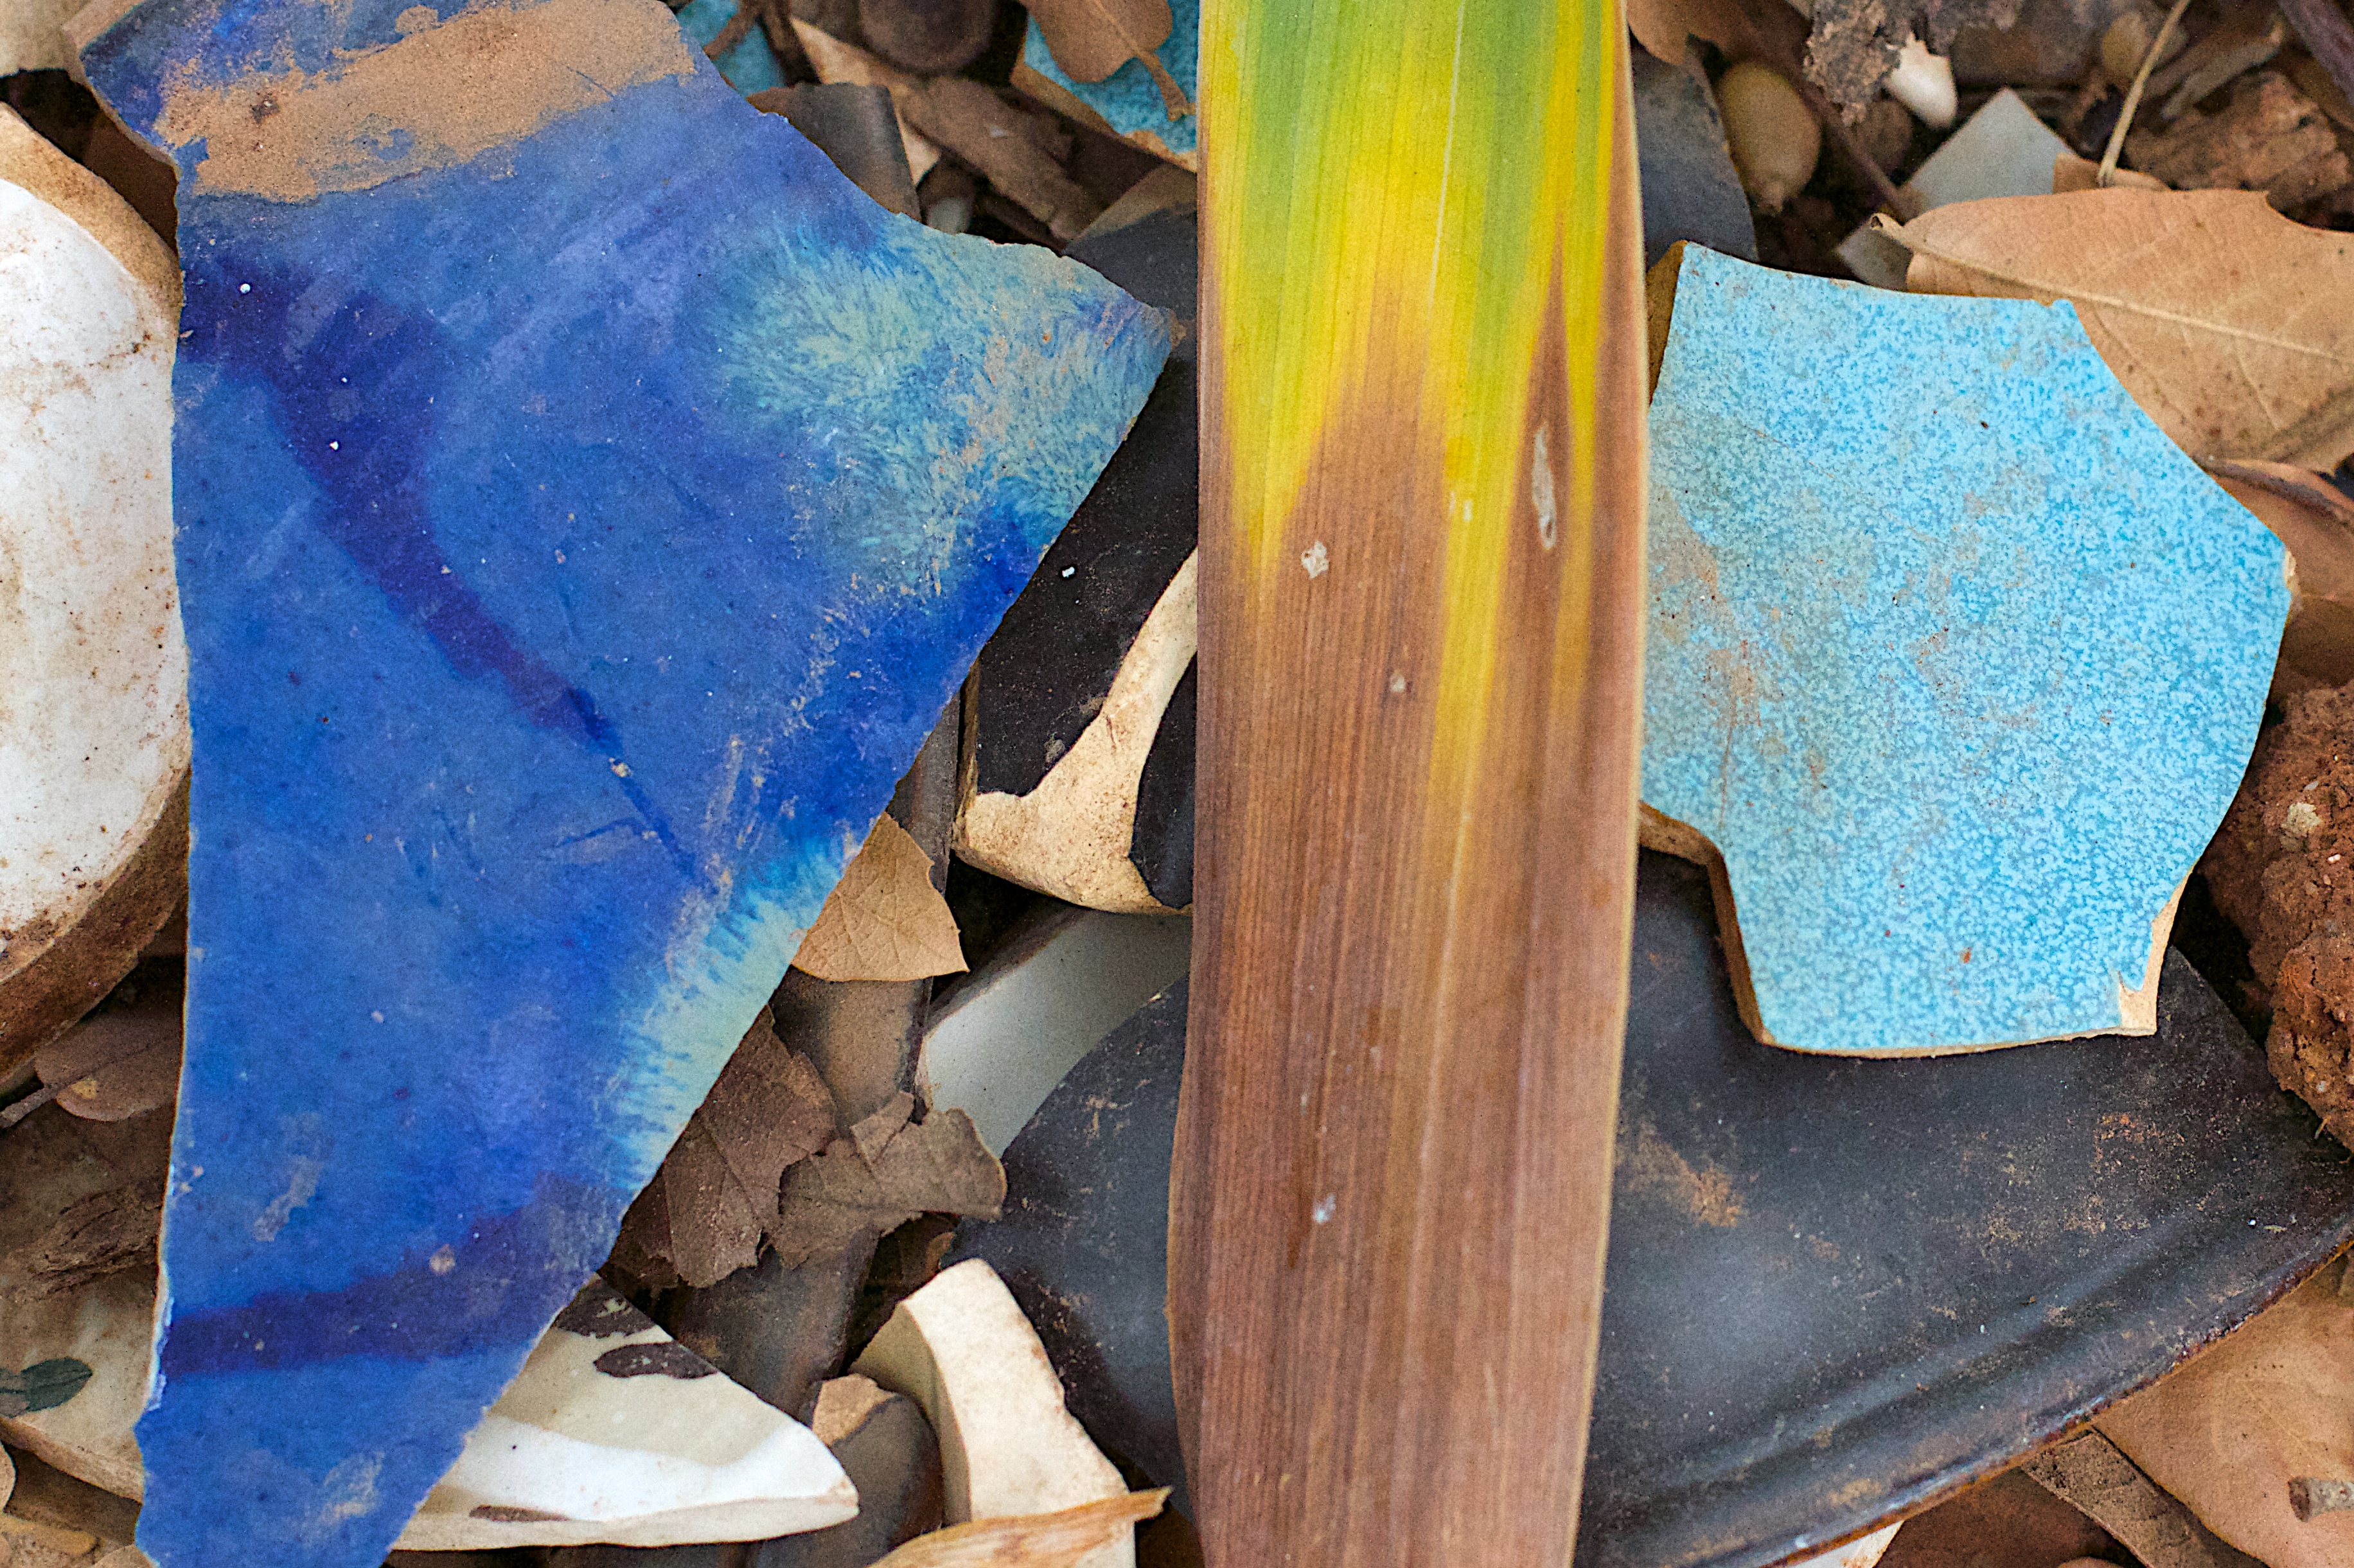
wood, blue, material, sculpture, art, carving